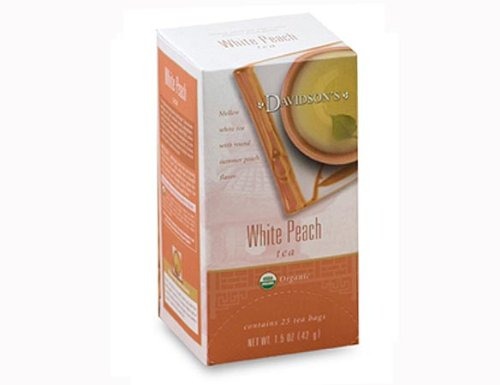
Item Name: Davidson Organic Tea 2548 White Peach Tea, Box of 25 Tea Bags
Bullet Point 1: Contains Caffeine
Bullet Point 2: Certified Organic&#44; Certified Kosher
Bullet Point 3: Box - 25
Bullet Point 4: Dimension - 3 x 2.75 x 5.5 in.
Bullet Point 5: Item Weight - 1.77 oz.Ingredients&#58;White Tea and Natural flavor.
Product Description: White Spiced Peach combines our chocolatey White Peony tea with round and luscious natural peach flavor.Features. Contains Caffeine. Certified Organic Certified Kosher. Box - 25. Dimension - 3 x 2.75 x 5.5 in.. Item Weight - 1.77 oz.IngredientsWhite Tea and Natural flavor.
Value: 25.0
Unit: Count

Price: 33.36